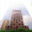
Label: skyscraper